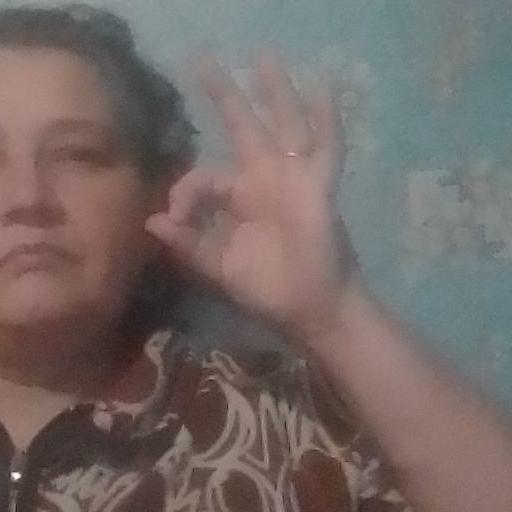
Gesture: ok